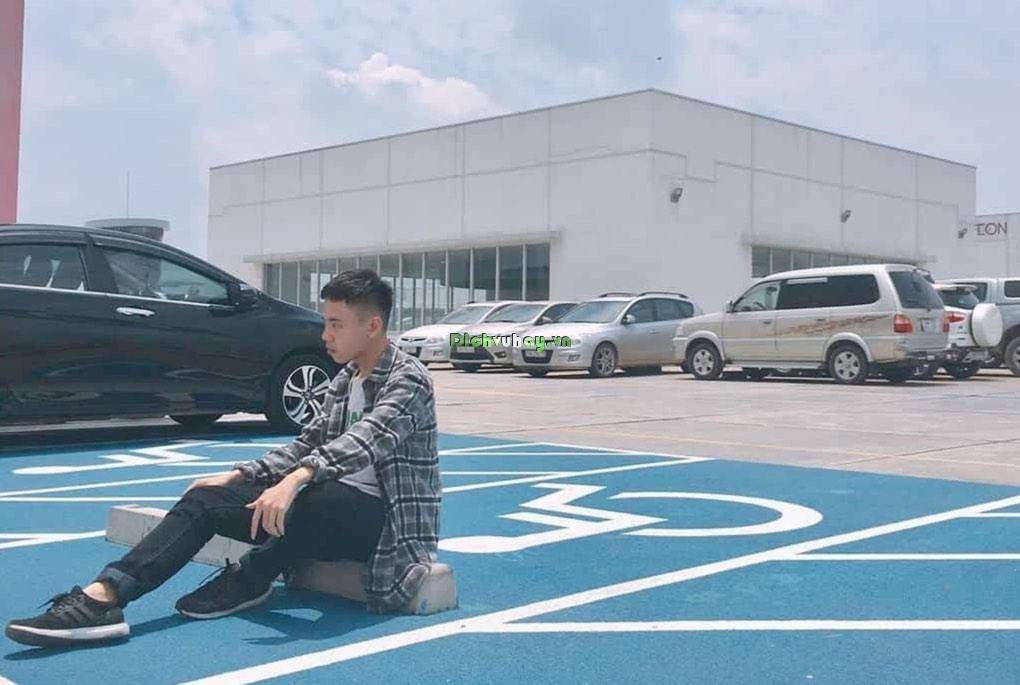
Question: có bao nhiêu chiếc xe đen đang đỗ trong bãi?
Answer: một chiếc